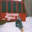
Label: streetcar